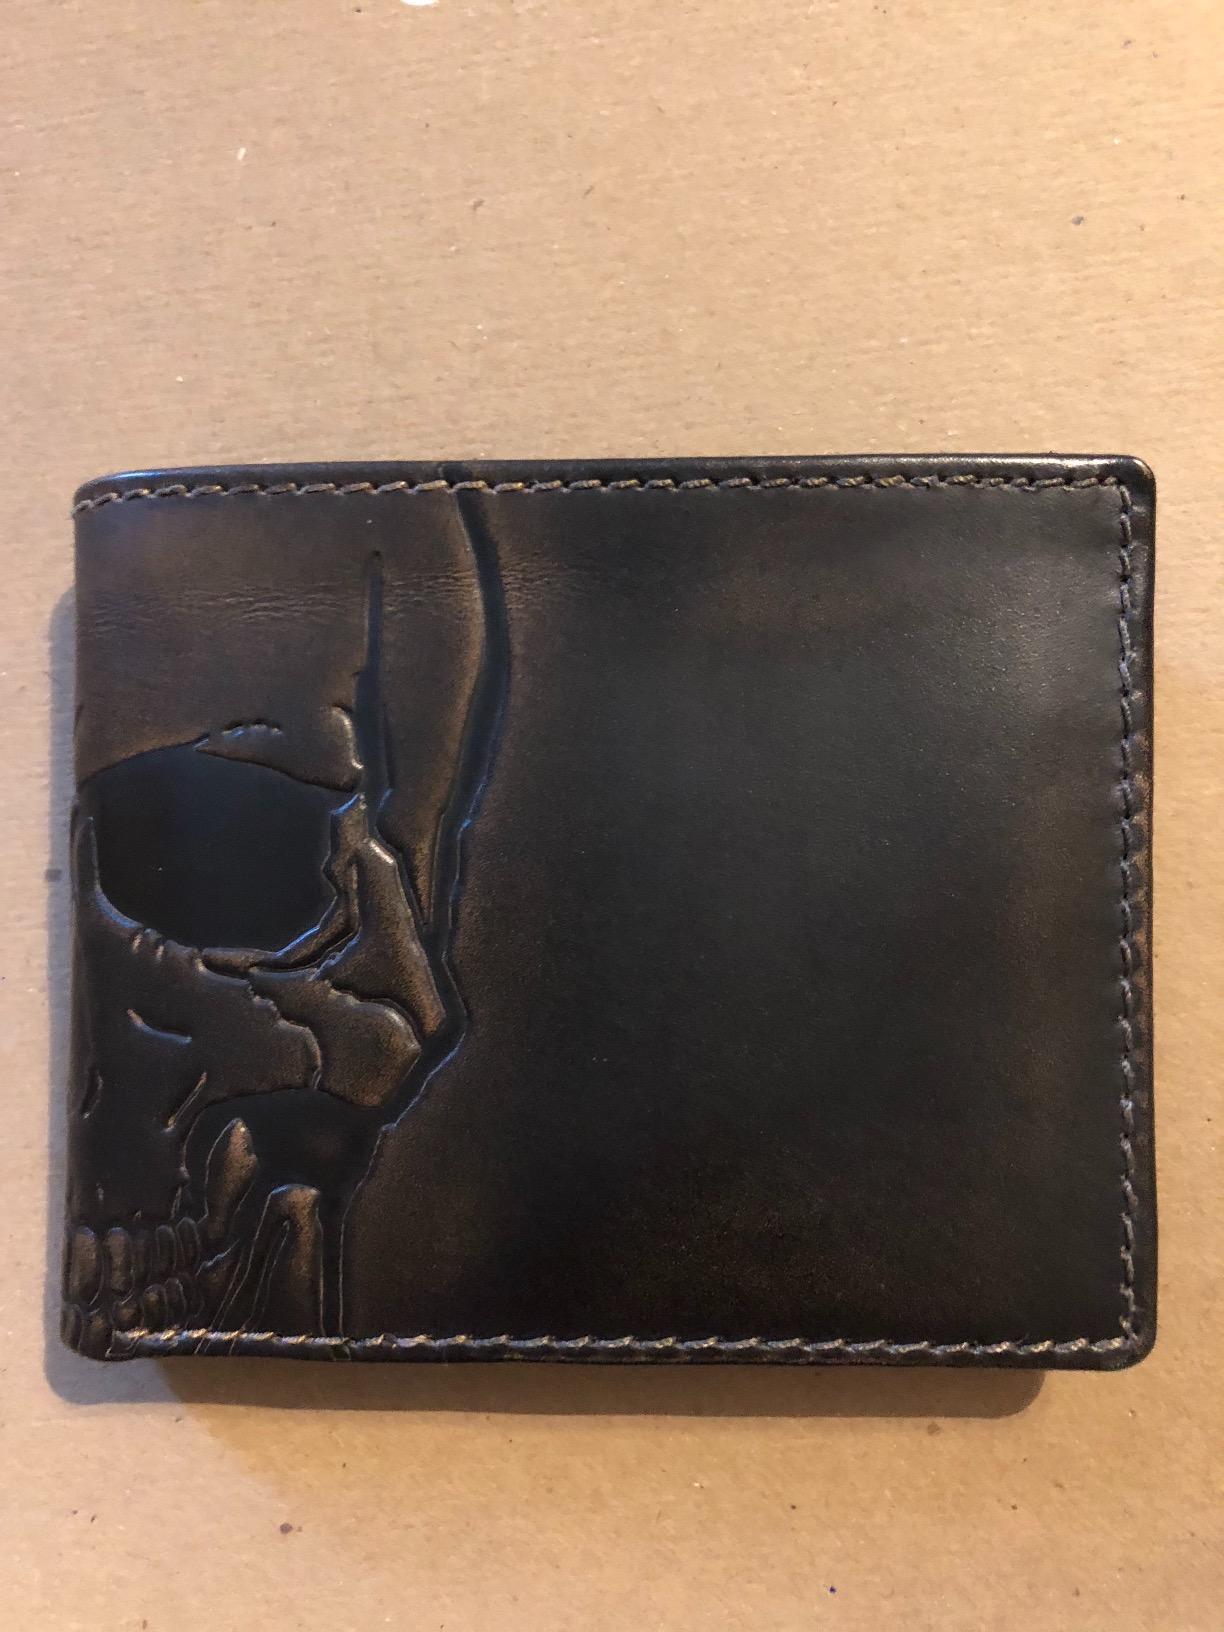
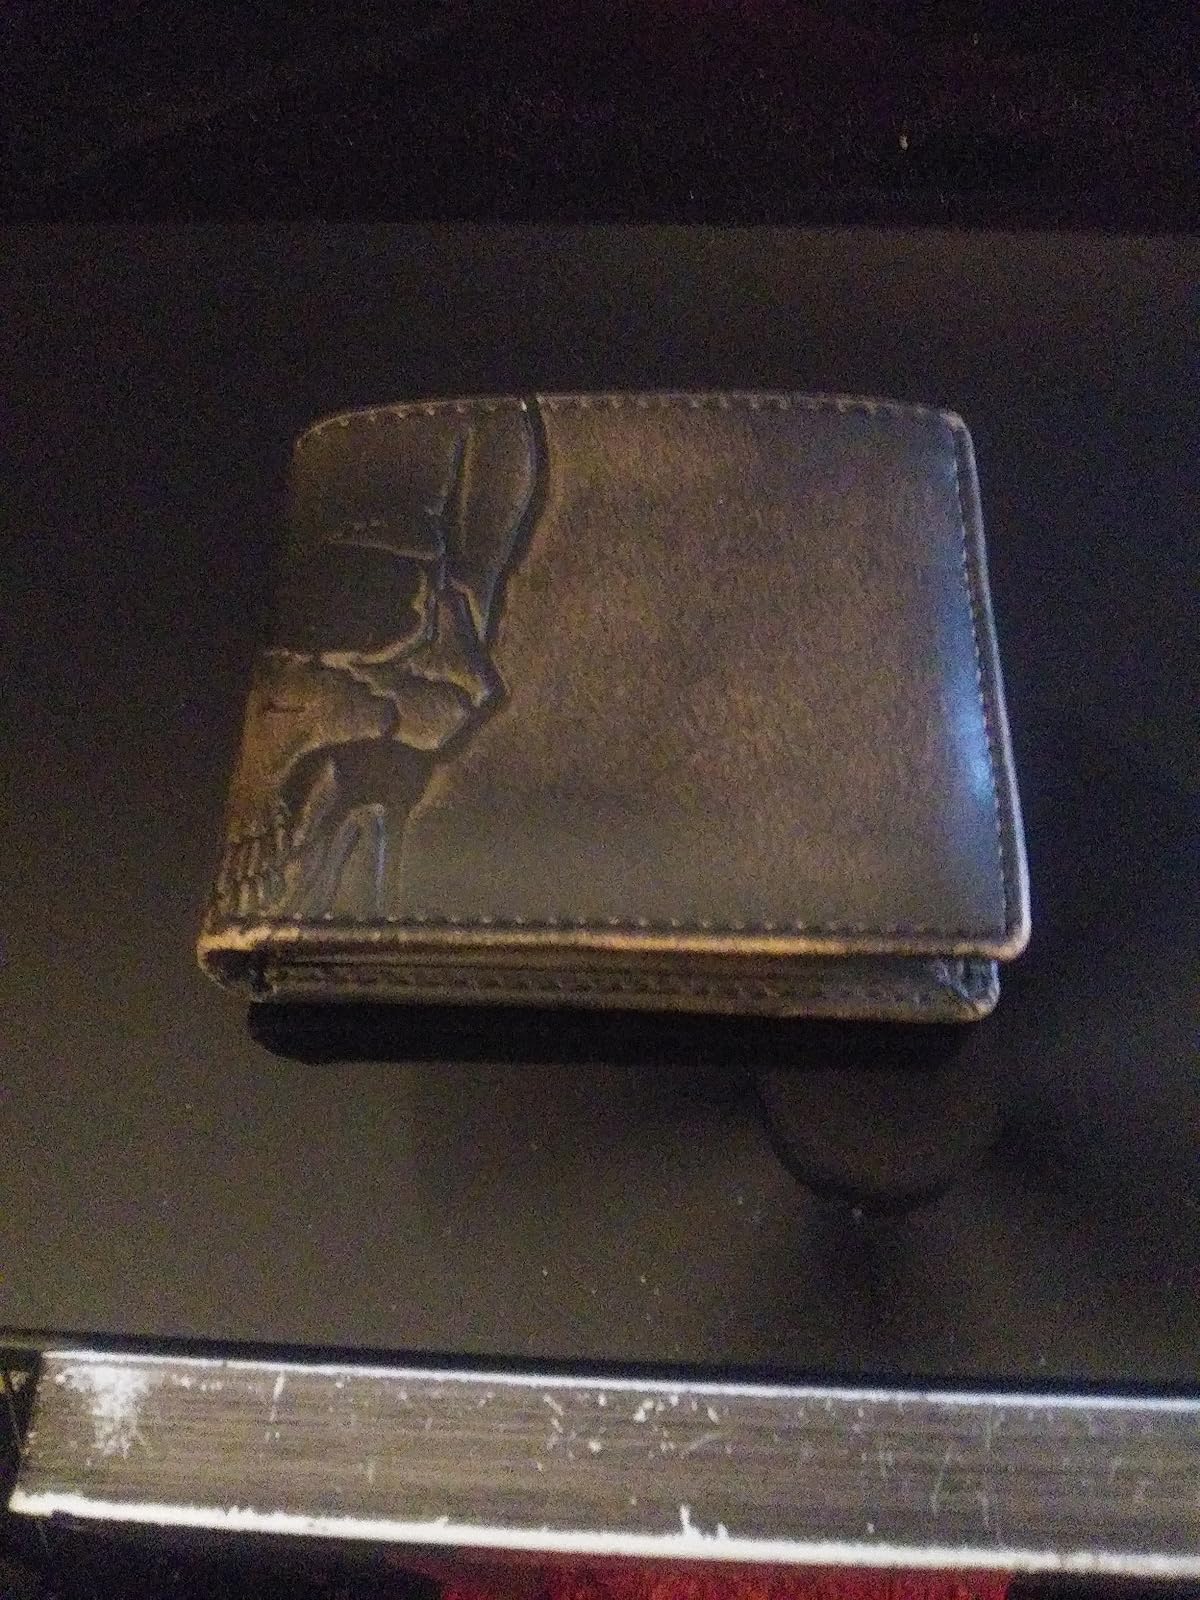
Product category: accessories_wallet
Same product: yes